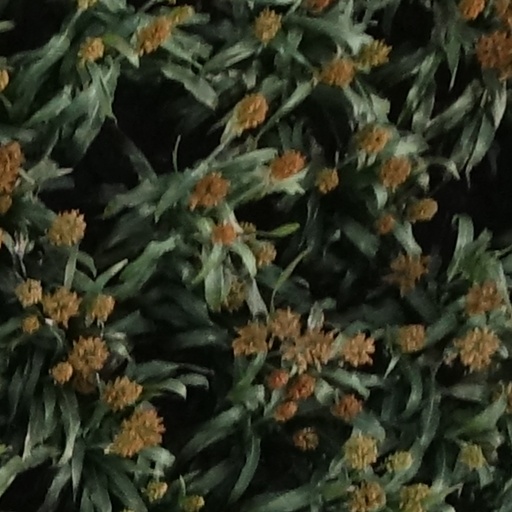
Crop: sorghum